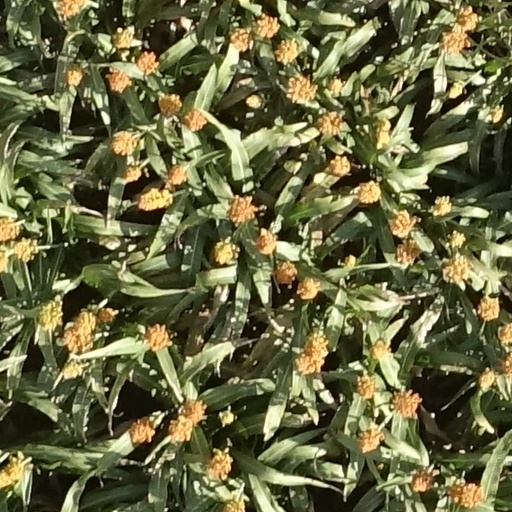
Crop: sorghum